Yao Ming

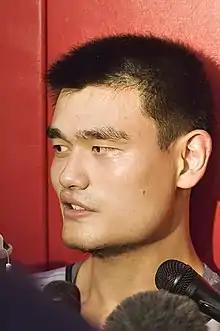
Yao answers questions from reporters, October 2006

Yao met Chinese female basketball player Ye Li when he was 17 years old. Ye was not fond of Yao at first, but finally accepted him after he gave her the team pins he had collected during the 2000 Summer Olympics. She is the only woman he has ever dated. Their relationship became public when they appeared together during the 2004 Olympics closing ceremony. On August 6, 2007, Yao and Ye married in a ceremony attended by close friends and family and closed to the media. On May 21, 2010, the couple's daughter Yao Qinlei (her English name is Amy) was born in Houston, Texas.